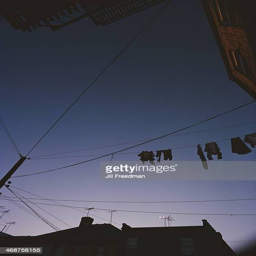
laundry hanging from a line